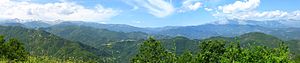
Nationalpark Monti Sibillini / Kilder og henvisninger
:Image:437312723 8d771bfb34 b.jpg